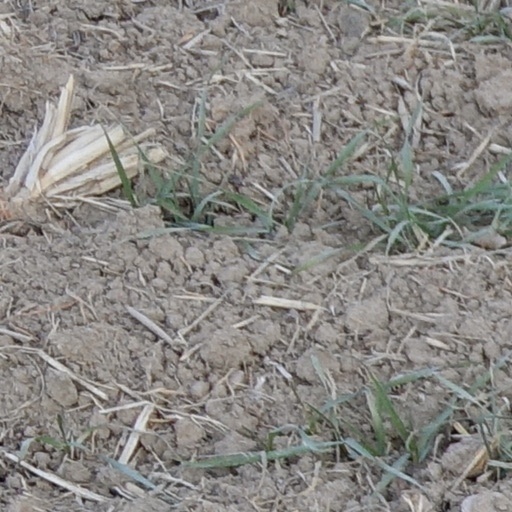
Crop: wheat